Post-industrial society

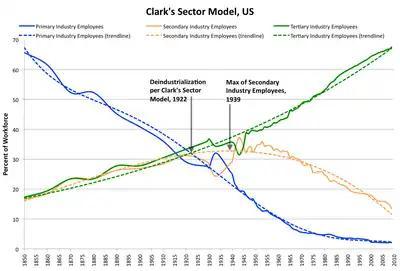
Clark's sector model for US economy 1850–2009. The graph illustrates the predominance of primary, secondary and tertiary industries (as a share of all jobs) over time, as a society develops.

In sociology, the post-industrial society is the stage of society's development when the service sector generates more wealth than the manufacturing sector of the economy.